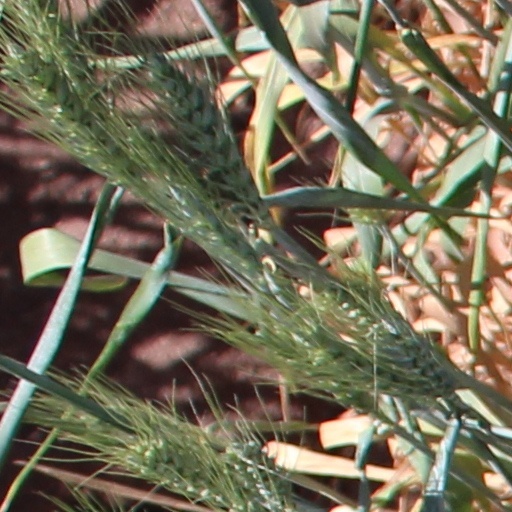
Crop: wheat